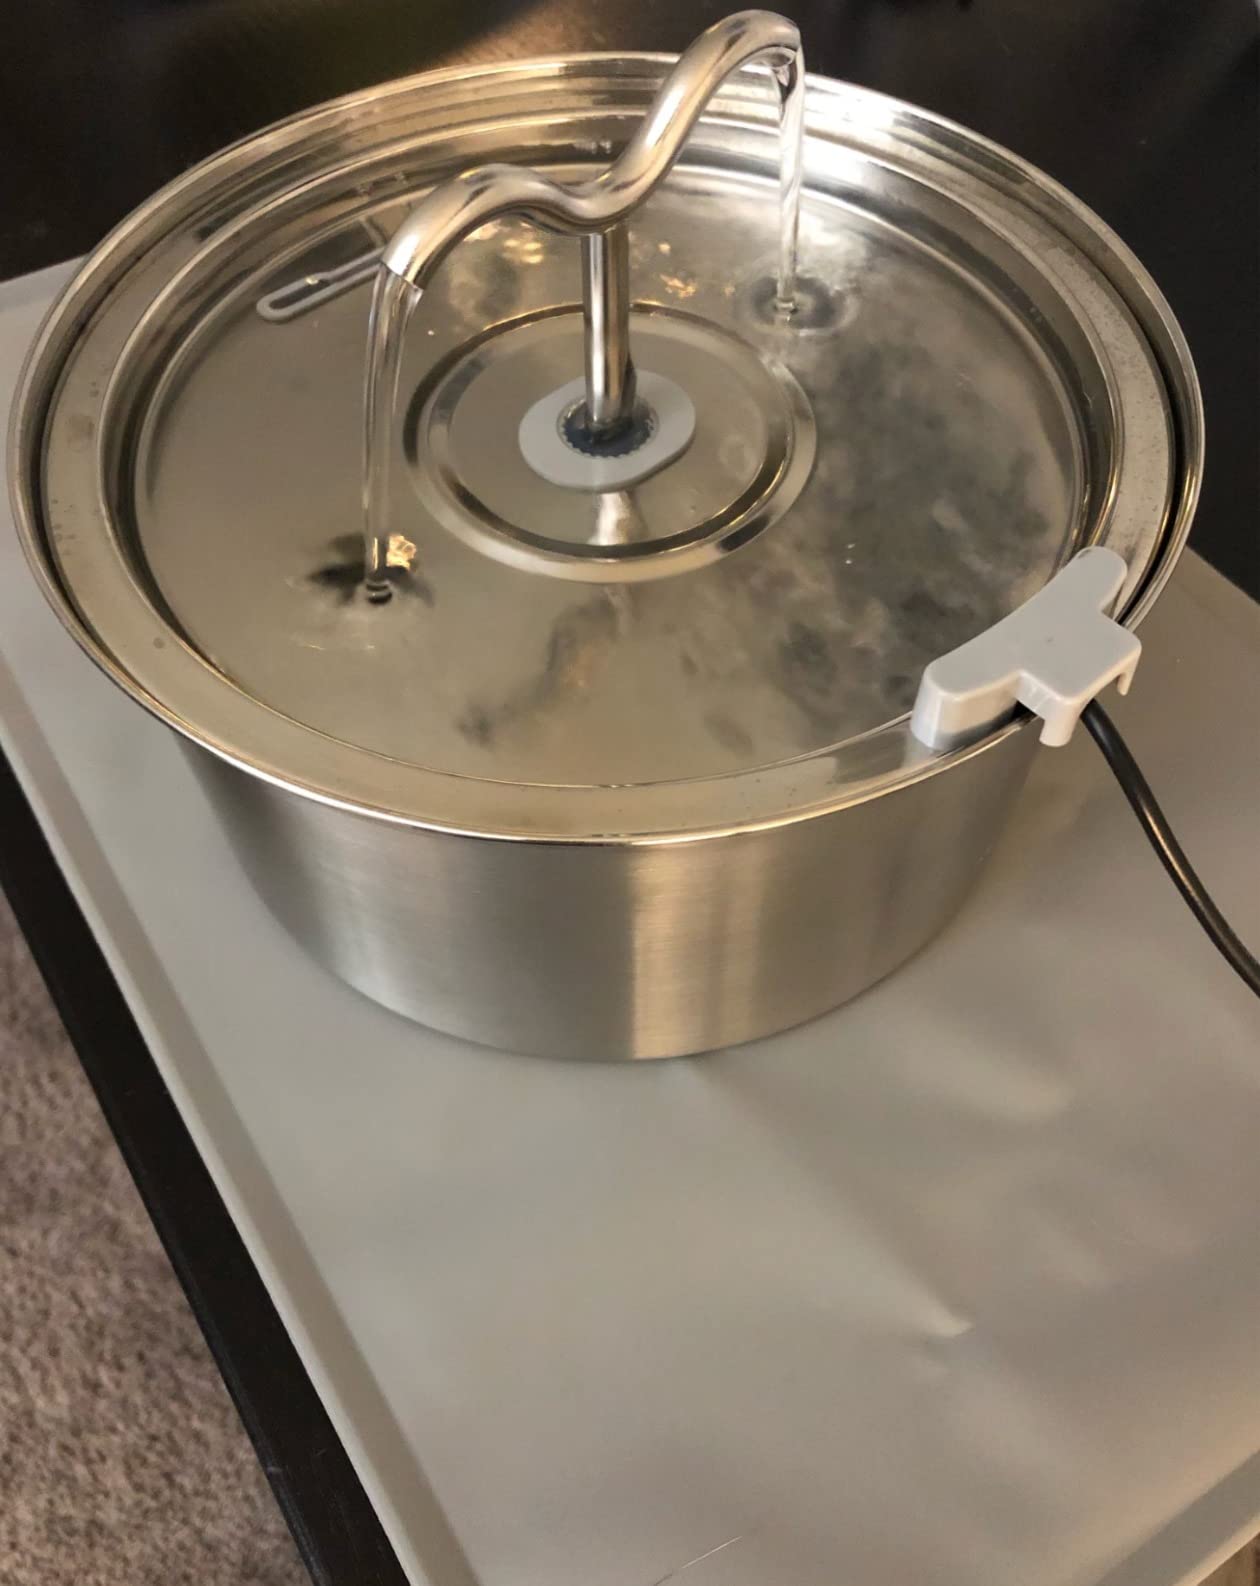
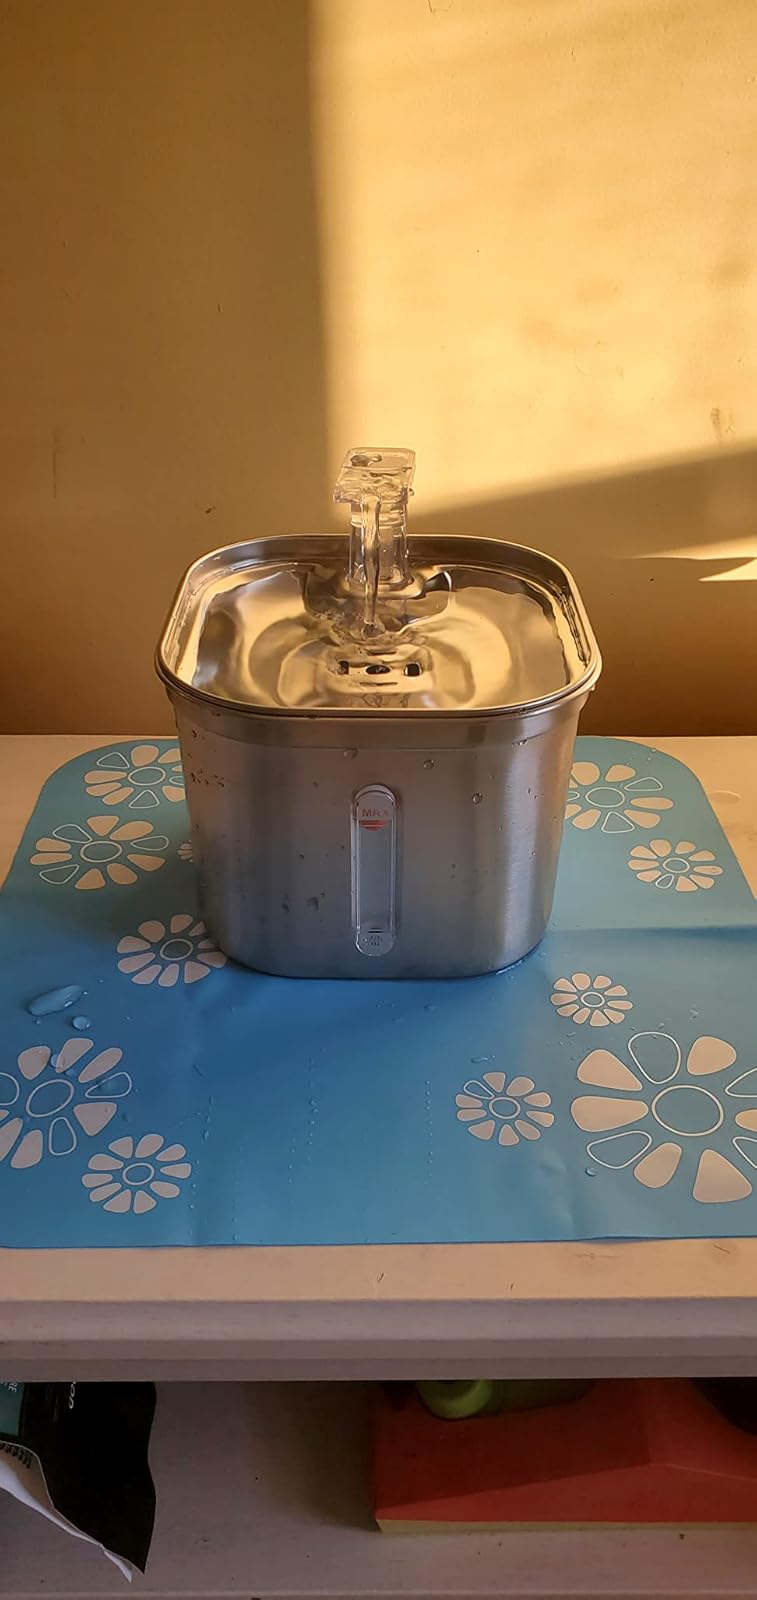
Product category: items_bowl
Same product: no